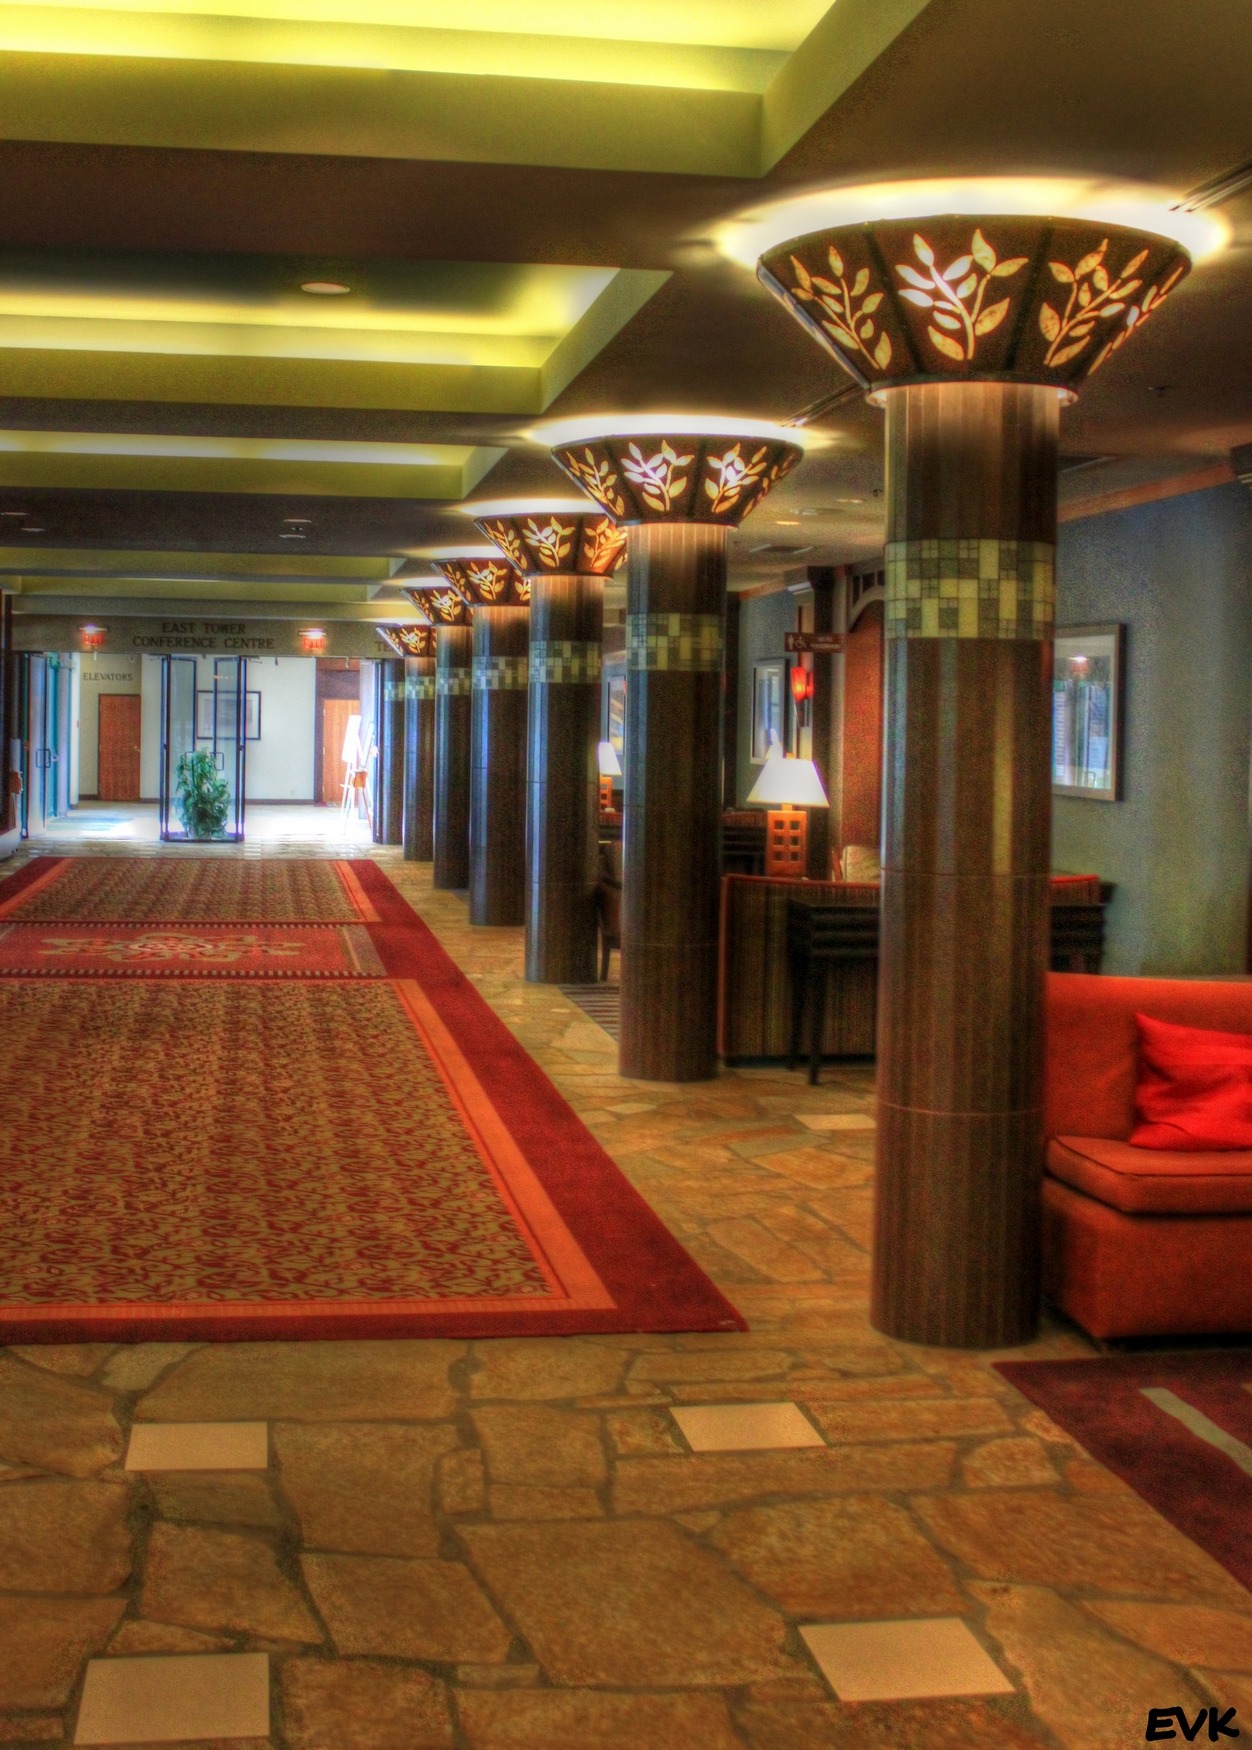
cafe, mansion, interior, restaurant, food, relax, interior design, hotel, comfort, estate, lobby, stay, harrison, screenshot, flooring, cafetaria